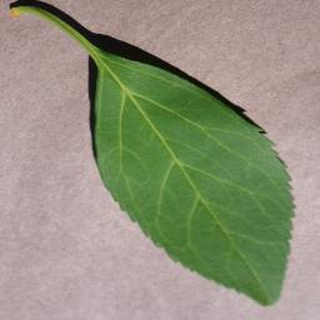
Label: healthy_cherry